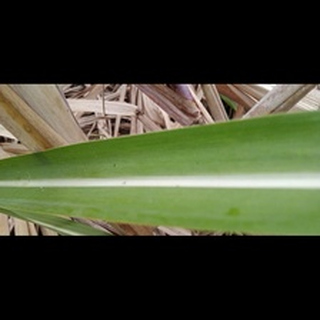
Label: healthy_sugarcane